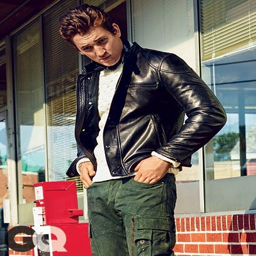
actor in the best leather jackets under $400